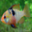
Label: aquarium_fish